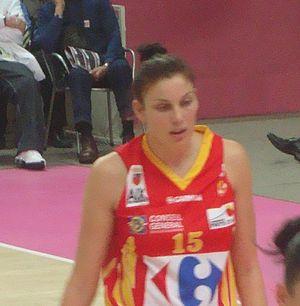
La basketteuse australienne Hollie Grima sous le maillot d'Aix lors de l'Open LFB 2010.
Le Pays d’Aix Basket 13 est un club féminin français de basket-ball basé à Aix-en-Provence et fondé en 1952 sous le nom de l'ASPTT Aix-en-Provence.
Hollie Grima, née le 16 décembre 1983, est une joueuse australienne de basket-ball, évoluant au poste de pivot. Elle dispose également de la nationalité maltaise.